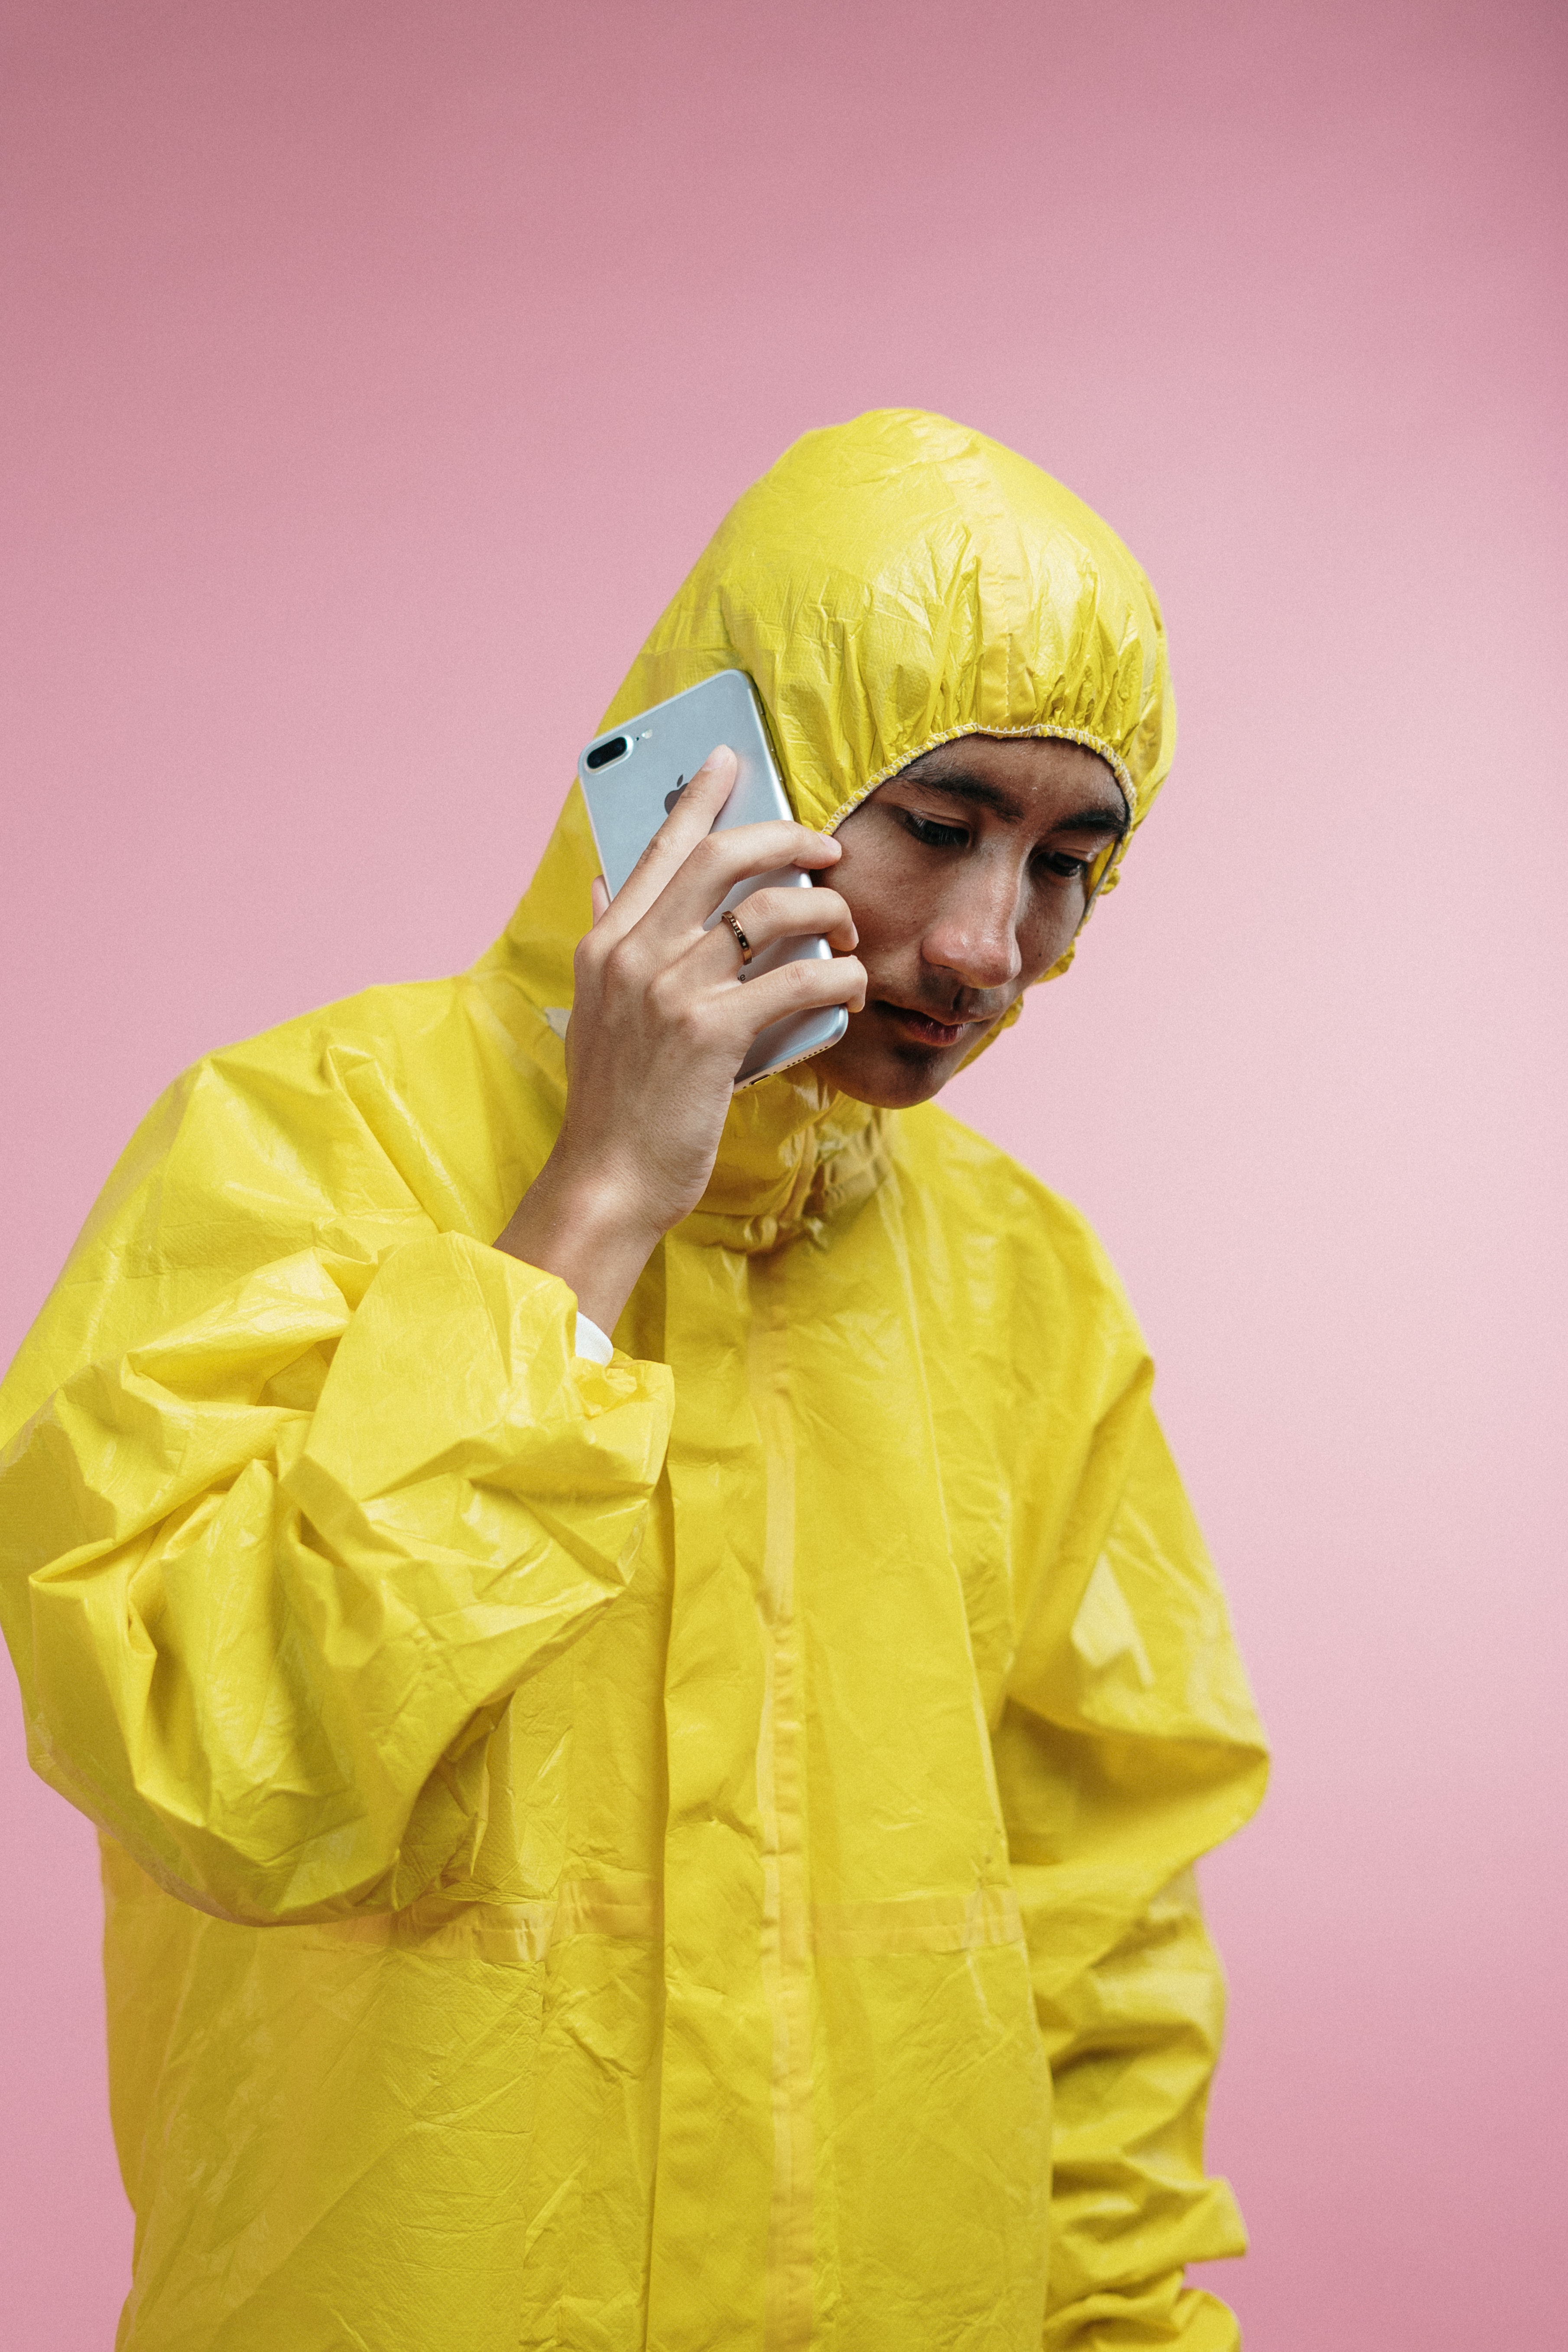
Objects detected:
Coverall